Lambert Wilson

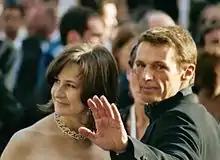
Valérie Lemercier and Lambert Wilson at the 2005 Cannes Film Festival

In musical theatre Wilson has appeared as Count Carl-Magnus Malcolm in the 1995 National Theatre London production of "A Little Night Music", where "every word and note was fiercely projected", and of which a recording was later issued. In 2007 he was Voltaire/Pangloss (bilingually) in Robert Carsen's production of "Candide" at the Théâtre du Châtelet in Paris. He appeared as Eric Thomson in Resnais's 2003 film version of the 1925 comédie musicale "Pas sur la bouche" by Yvain.